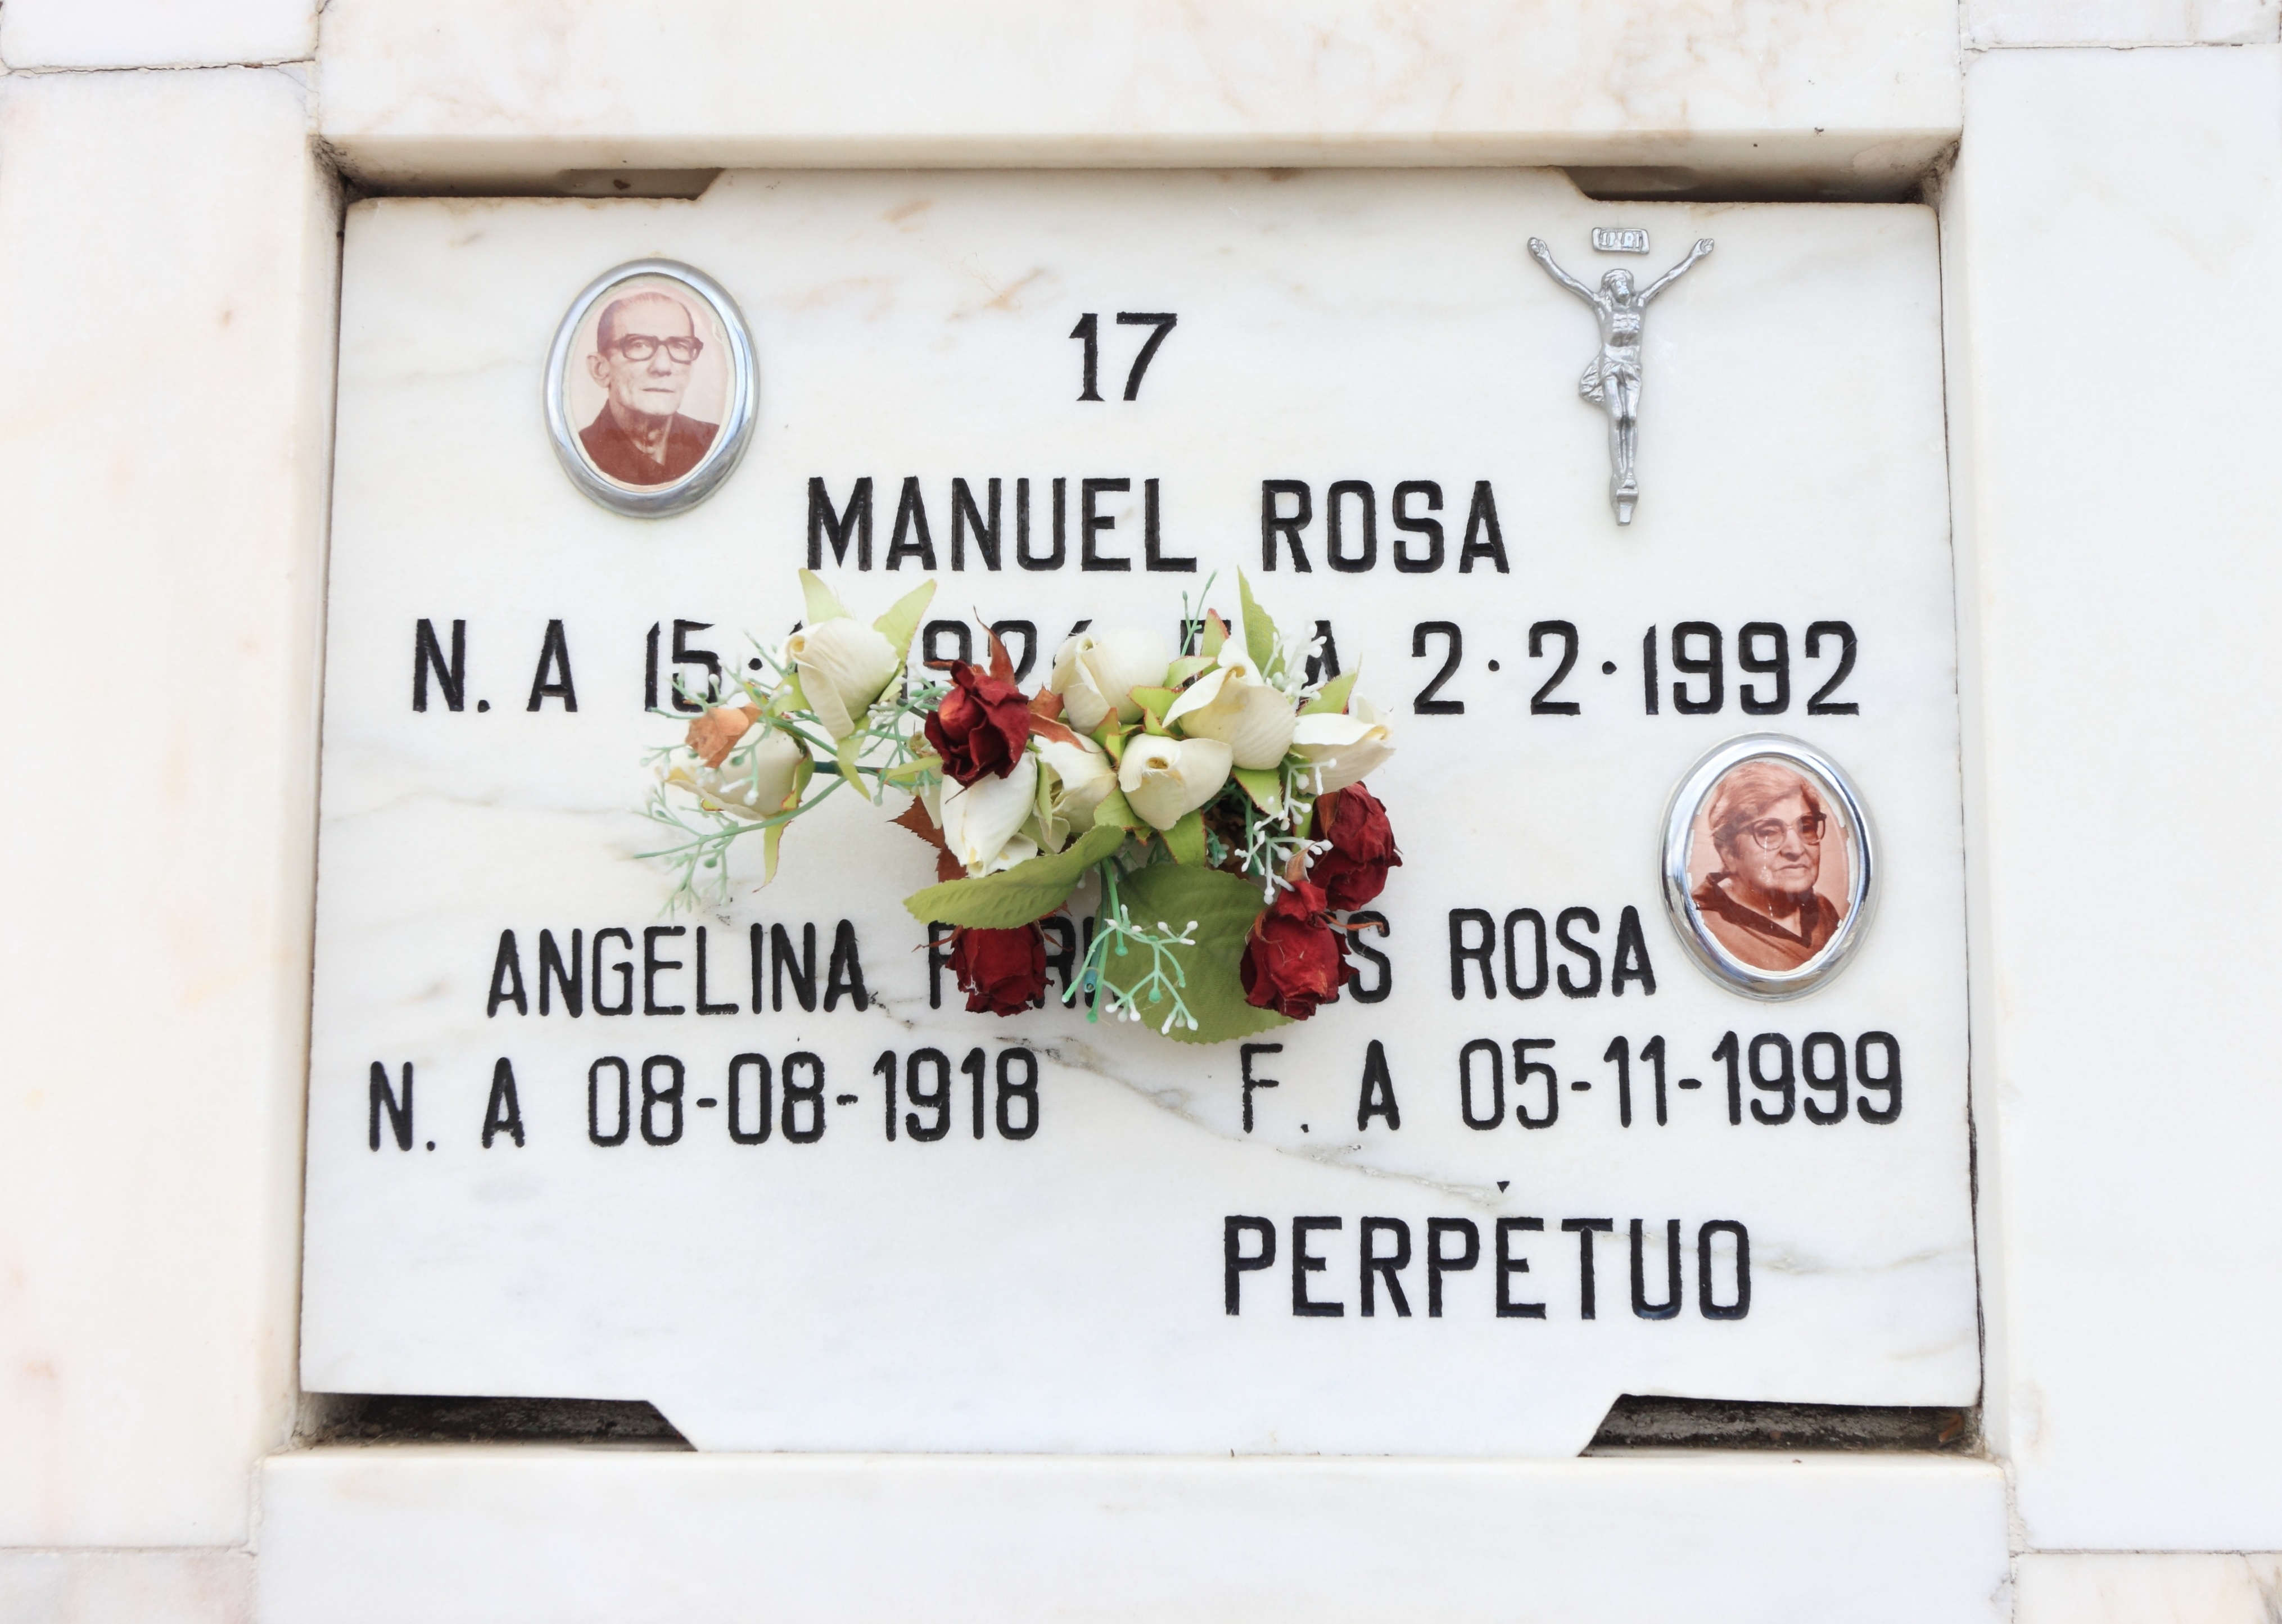
advertising, sign, banner, cemetery, signage, brand, portugal, picture frame, evora, greve, memory plate